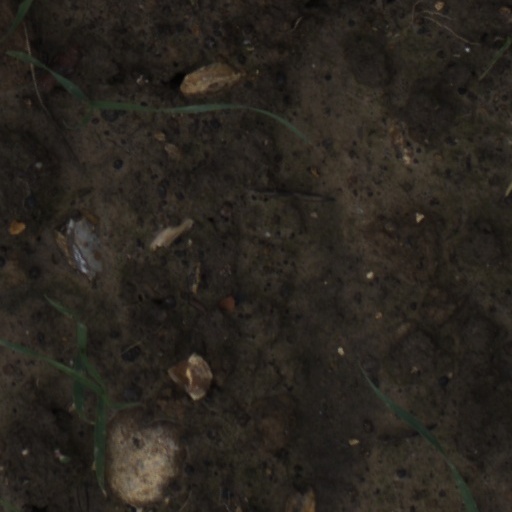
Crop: wheat